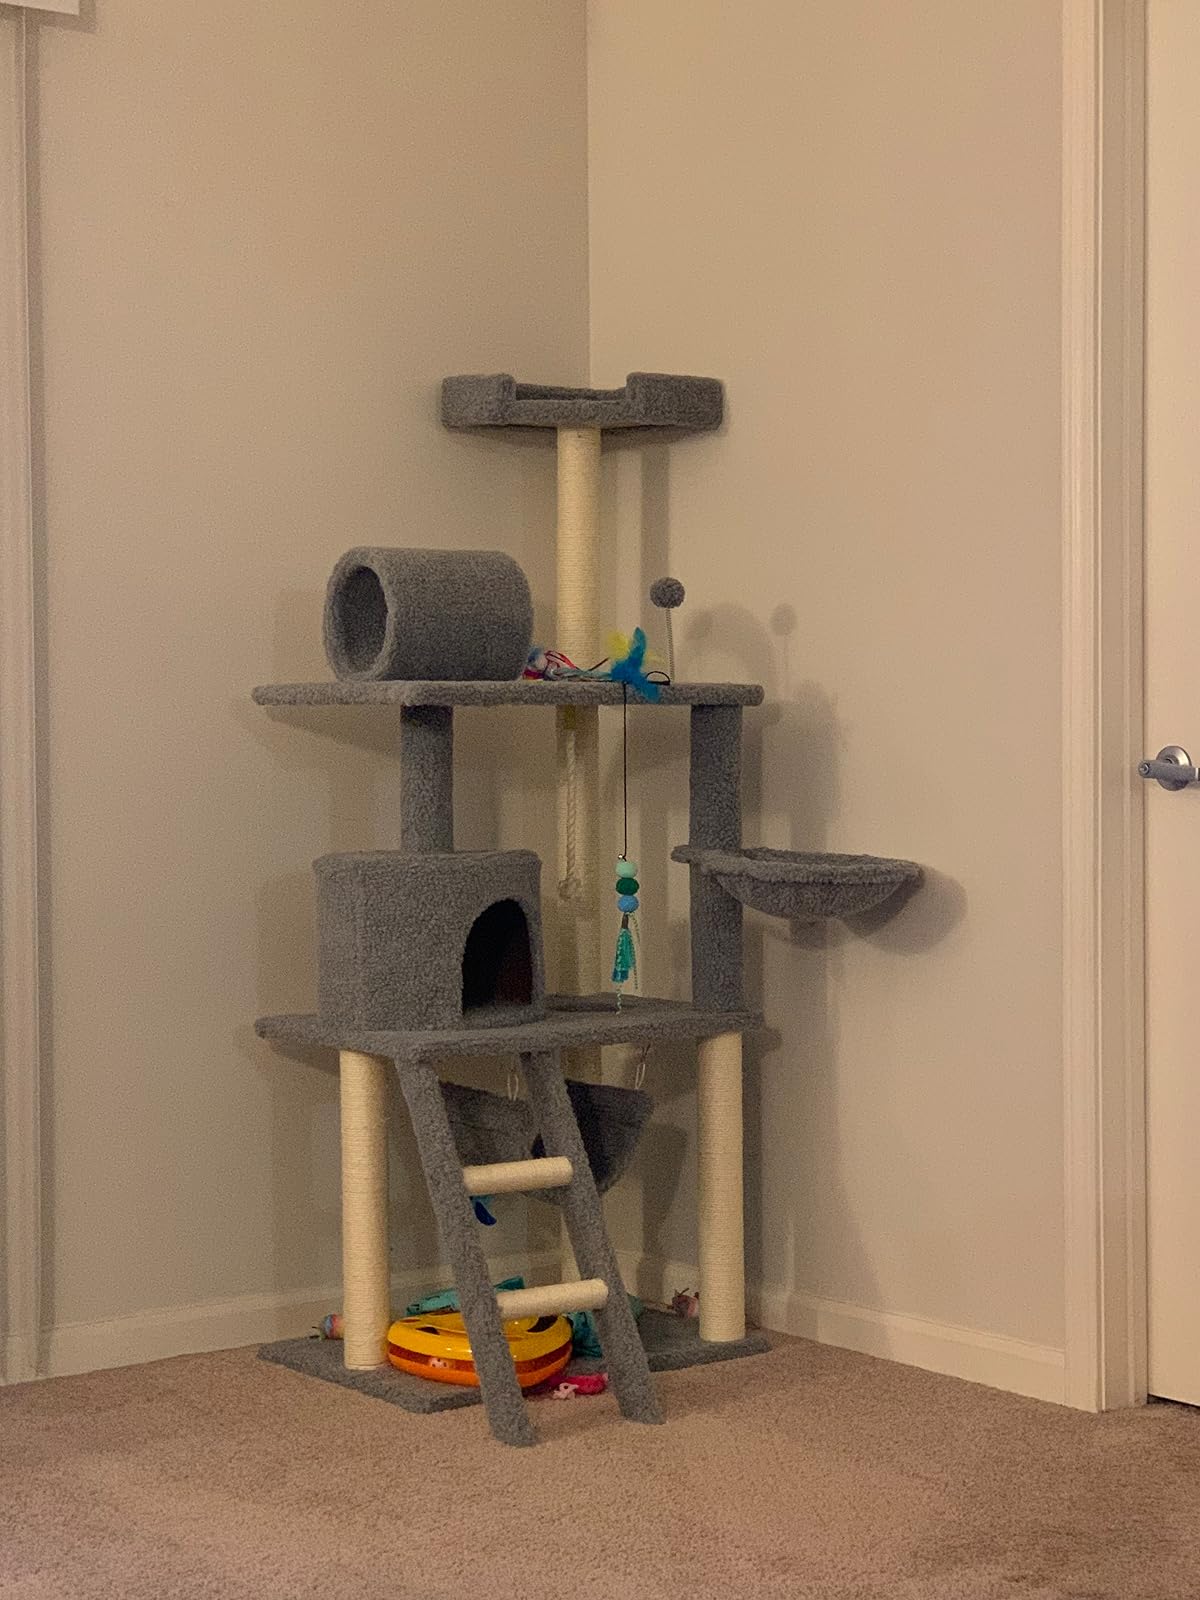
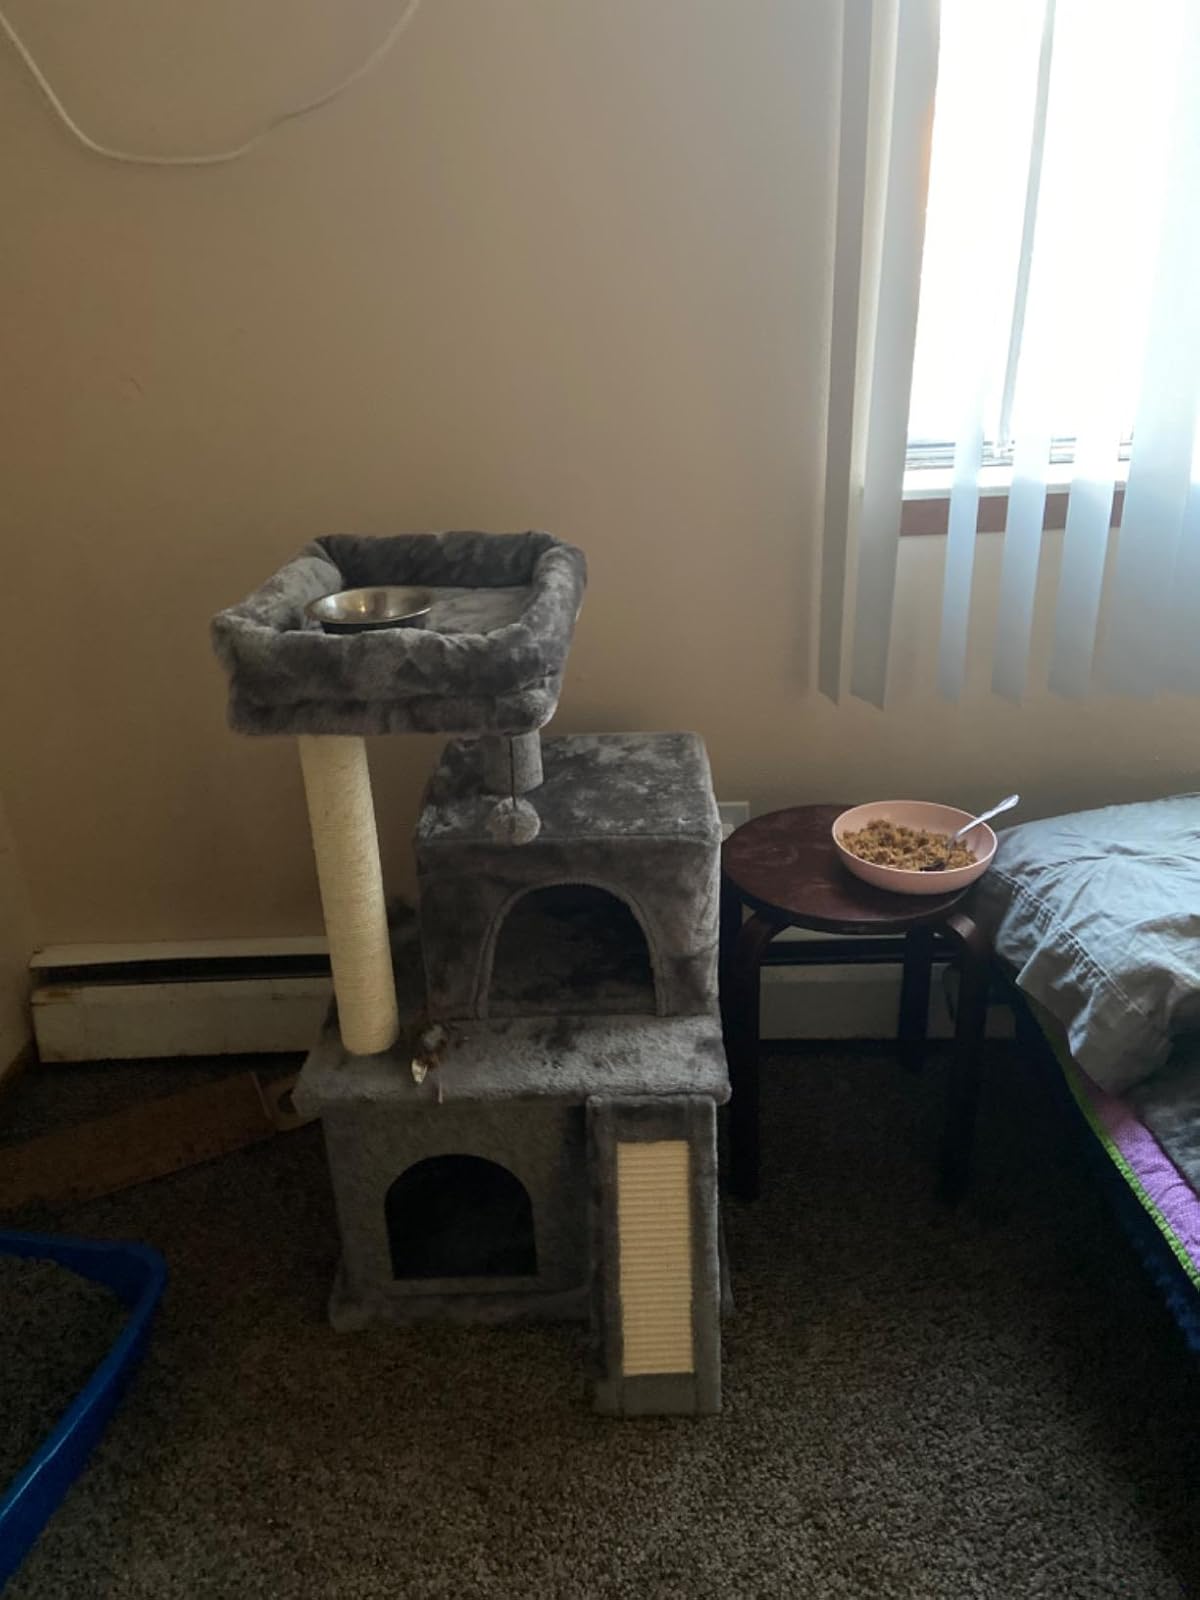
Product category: items_cat tree
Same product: no